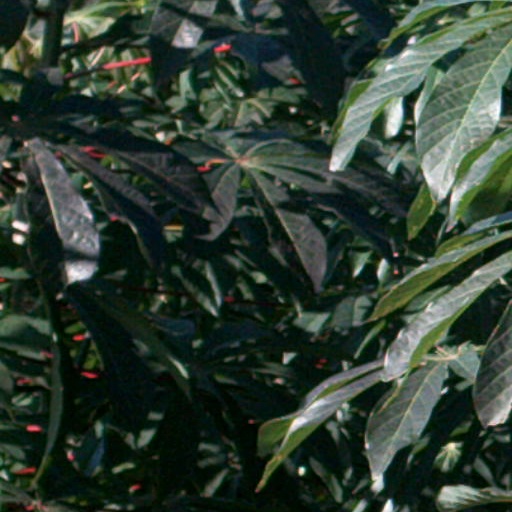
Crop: cassava